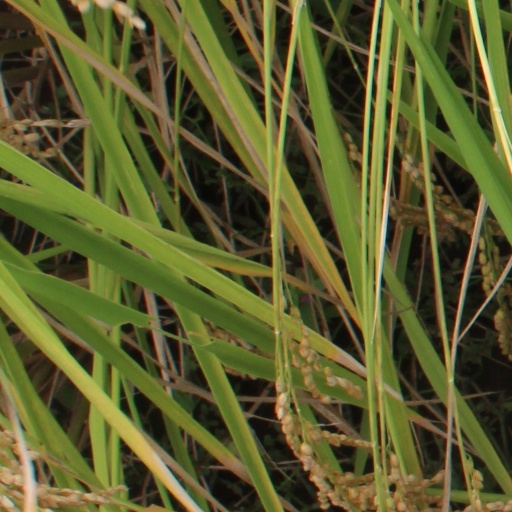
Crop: rice